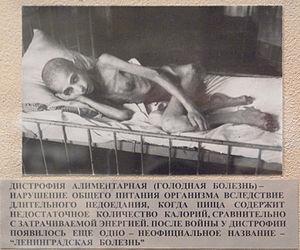
Le Hungerplan fait référence à la stratégie mise en place en 1941 par l'Allemagne nazie et son secrétaire d'État au ministère de l'Agriculture et de l'Alimentation, Herbert Backe, dans le cadre de la guerre contre l'Union soviétique. Elle prévoit que toute la nourriture produite dans les régions occupées par la Wehrmacht soit livrée aux troupes d'occupation et à la population du Troisième Reich. Les concepteurs de cette politique estiment que cette privation de nourriture aura pour conséquence une famine touchant 30 millions de personnes en Union soviétique. Ce plan est conçu et porté par un grand nombre de responsables de l'économie de guerre nazie. Même si son exécution échoue partiellement à cause de l'échec du Blitzkrieg sur le front soviétique, des dizaines de millions de Soviétiques souffriront de la famine et plusieurs millions en mourront.